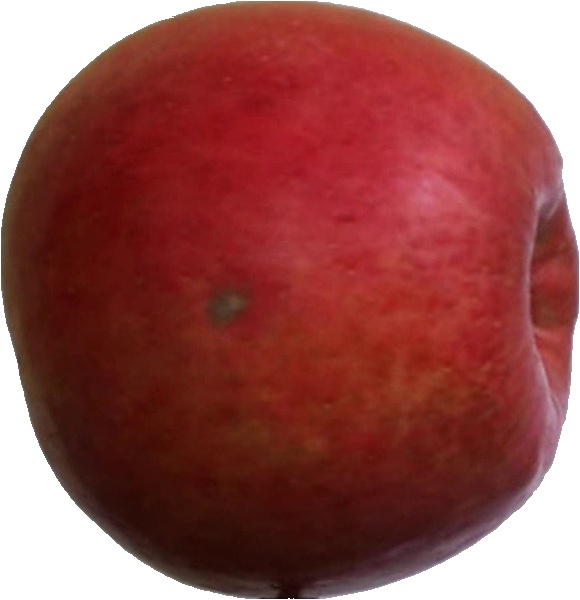
Label: apple_crimson_snow_1